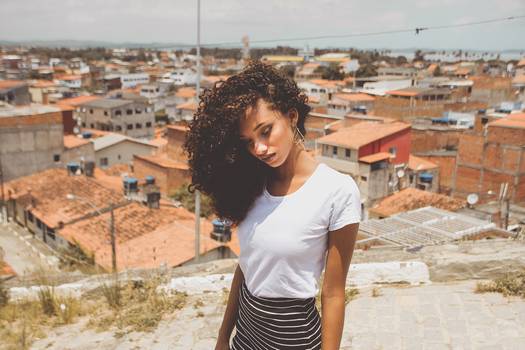
Label: No Watermark